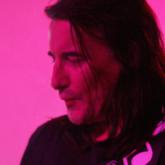
Age: 50